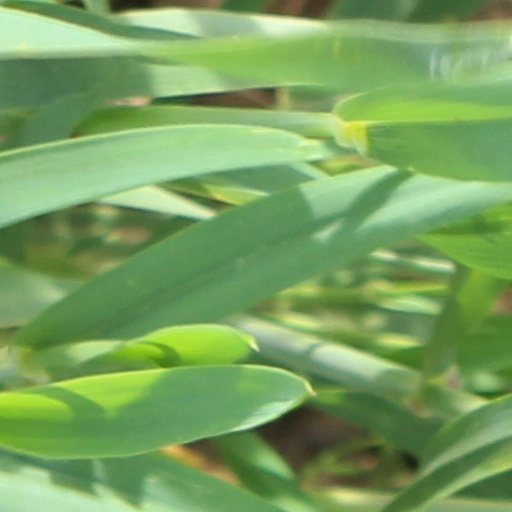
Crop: wheat